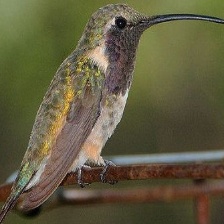
Species: LUCIFER HUMMINGBIRD
Scientific name: CALOTHORAX LUCIFER
ImageNet parent category: hummingbird